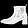
Label: Ankle boot